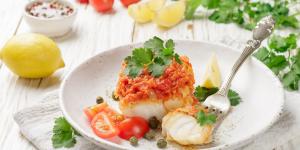
bacalao con tomate frito de bote